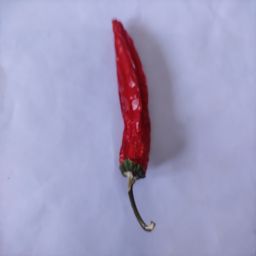
Crop: New Mexico Green Chile
Quality: Dried